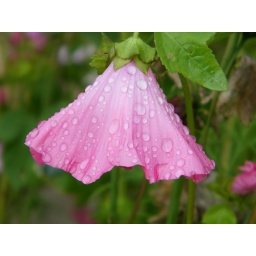
This makes me think of a skirt, or maybe a hat for a fairy in a childrens story book